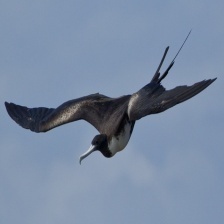
Species: FRIGATE
Scientific name: FREGATIDAE